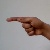
The image shows a hand gesture representing the letter 'G' in Indian Sign Language.